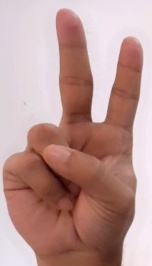
ASL sign: V